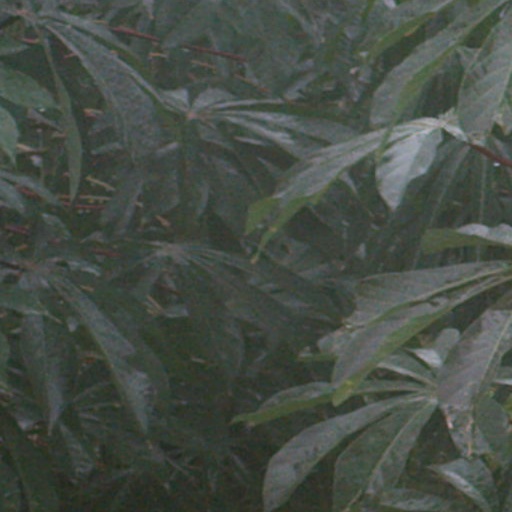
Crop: cassava